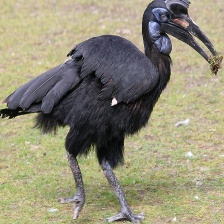
Species: ABYSSINIAN GROUND HORNBILL
Scientific name: BUCORVUS ABYSSINICUS
ImageNet parent category: hornbill